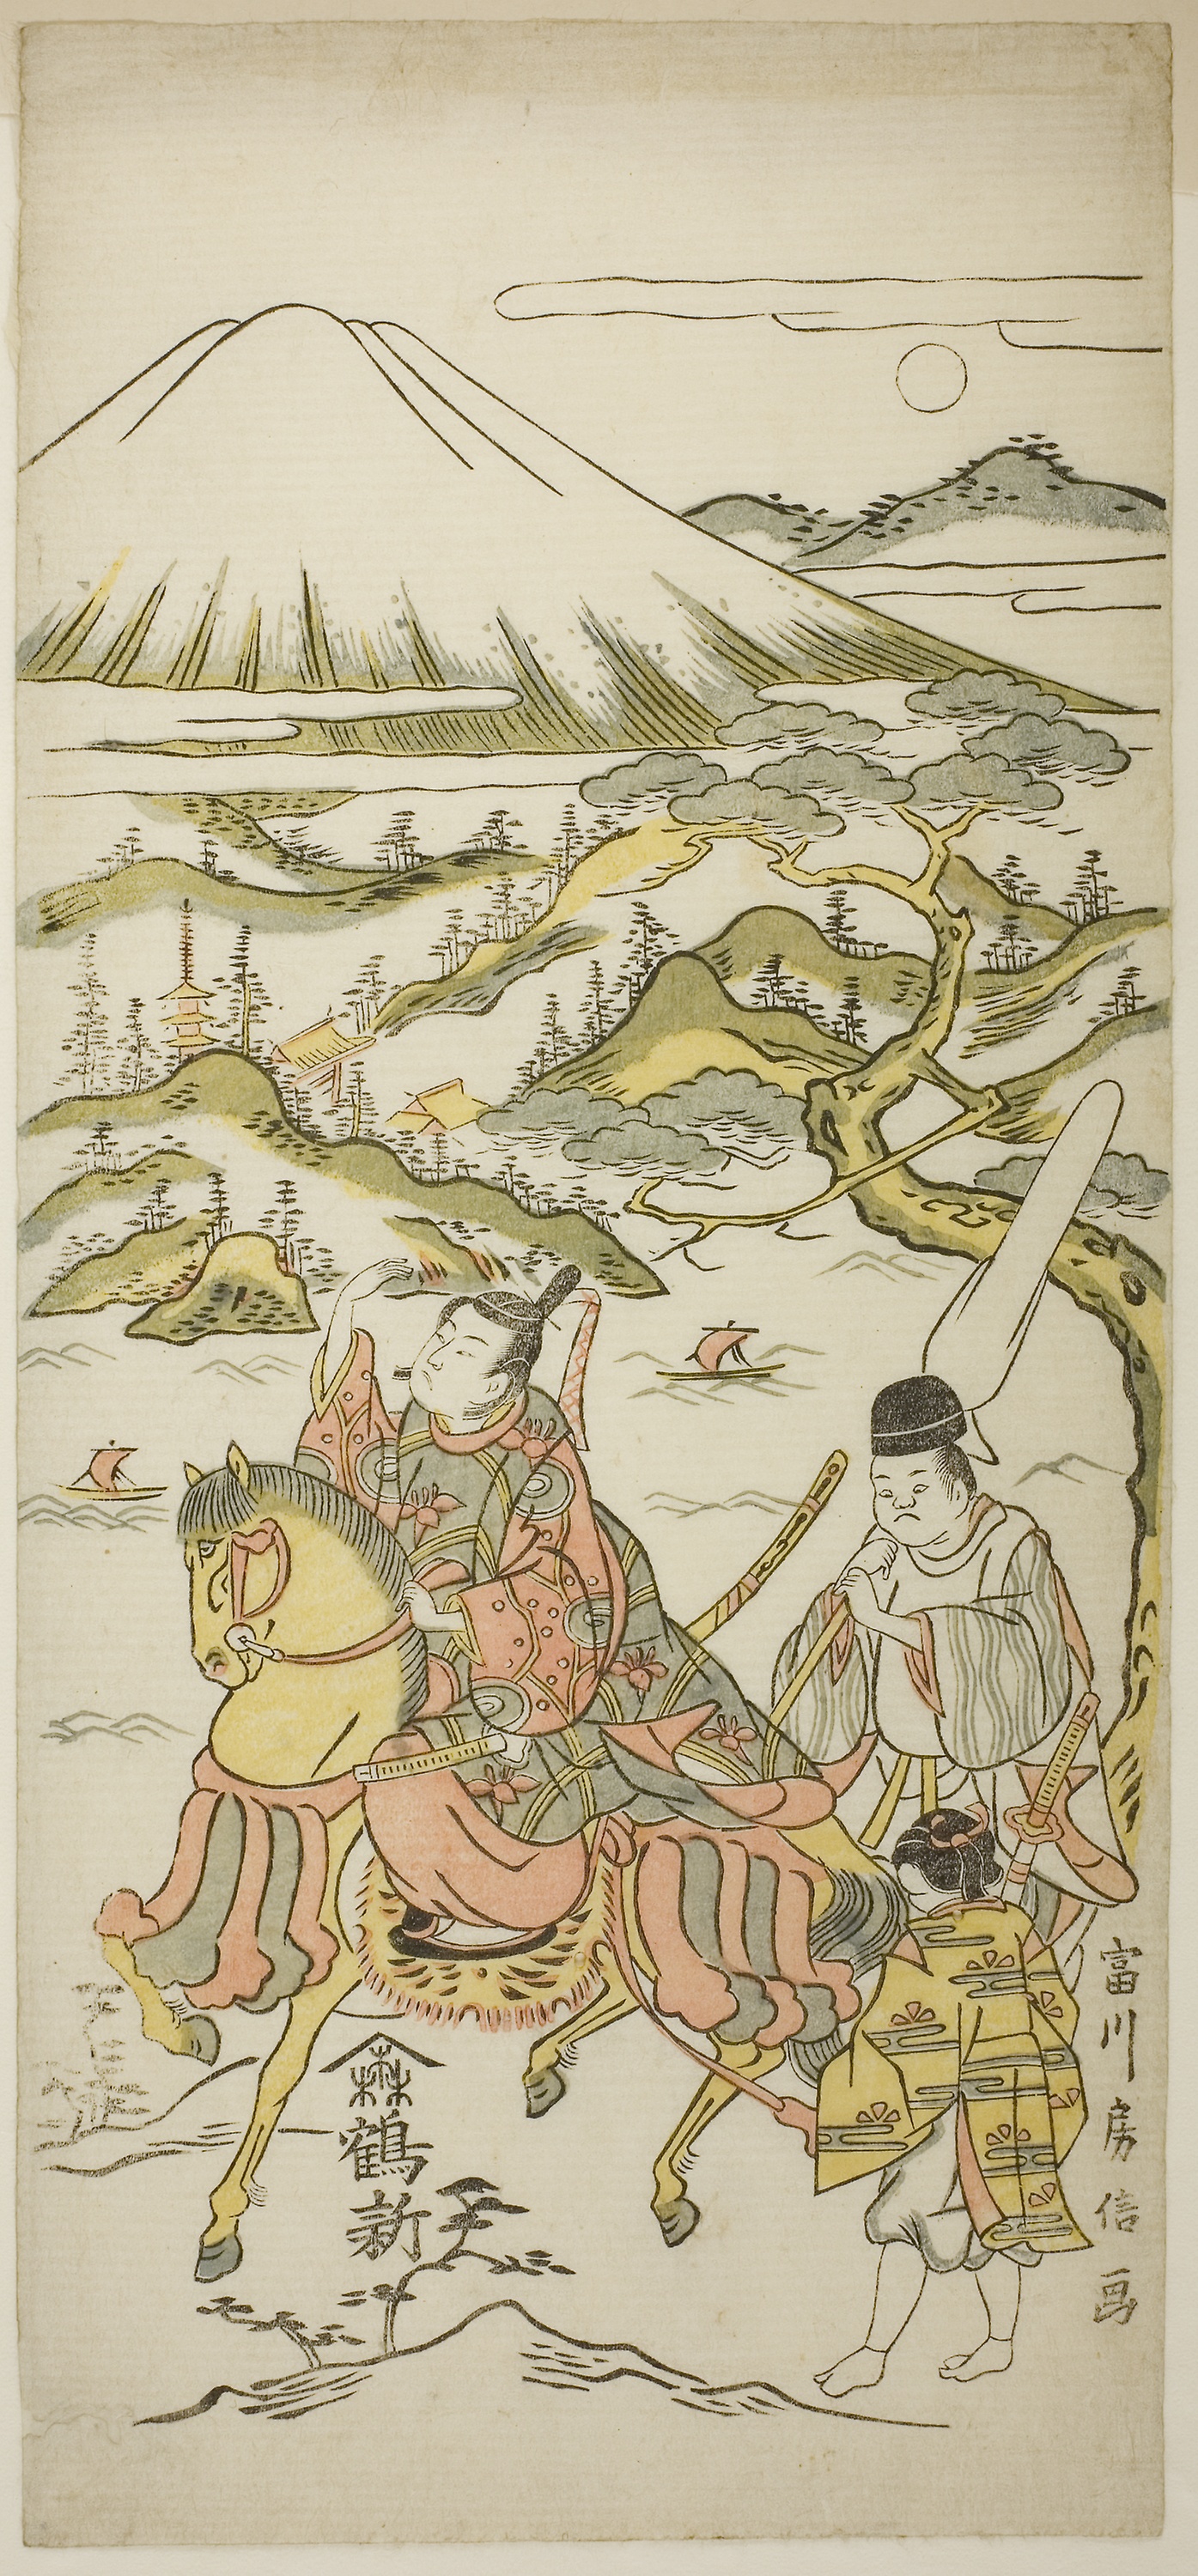
illustration, art, drawing, fictional character, costume design, mythology, organism, painting, sketch, fiction, artwork, printmaking